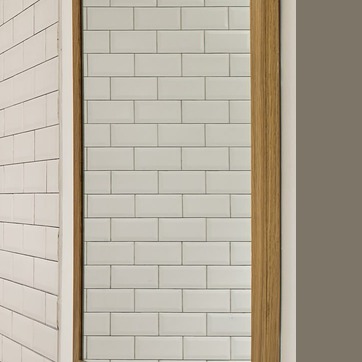
Material: mirror